MV Joyita

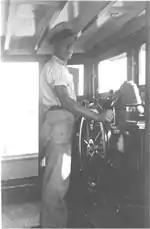
Ship's wheelhouse in 1942

In October 1941, two months before the attack on Pearl Harbor, "Joyita" was acquired by the United States Navy and taken to Pearl Harbor, Hawaii, where she was outfitted as yard patrol boat YP-108. The Navy used her to patrol the Big Island of Hawaii until the end of World War II.